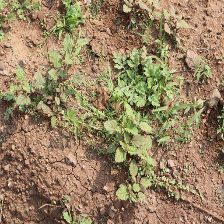
Weed species: Punarnava _(Boerhaavia diffusa)